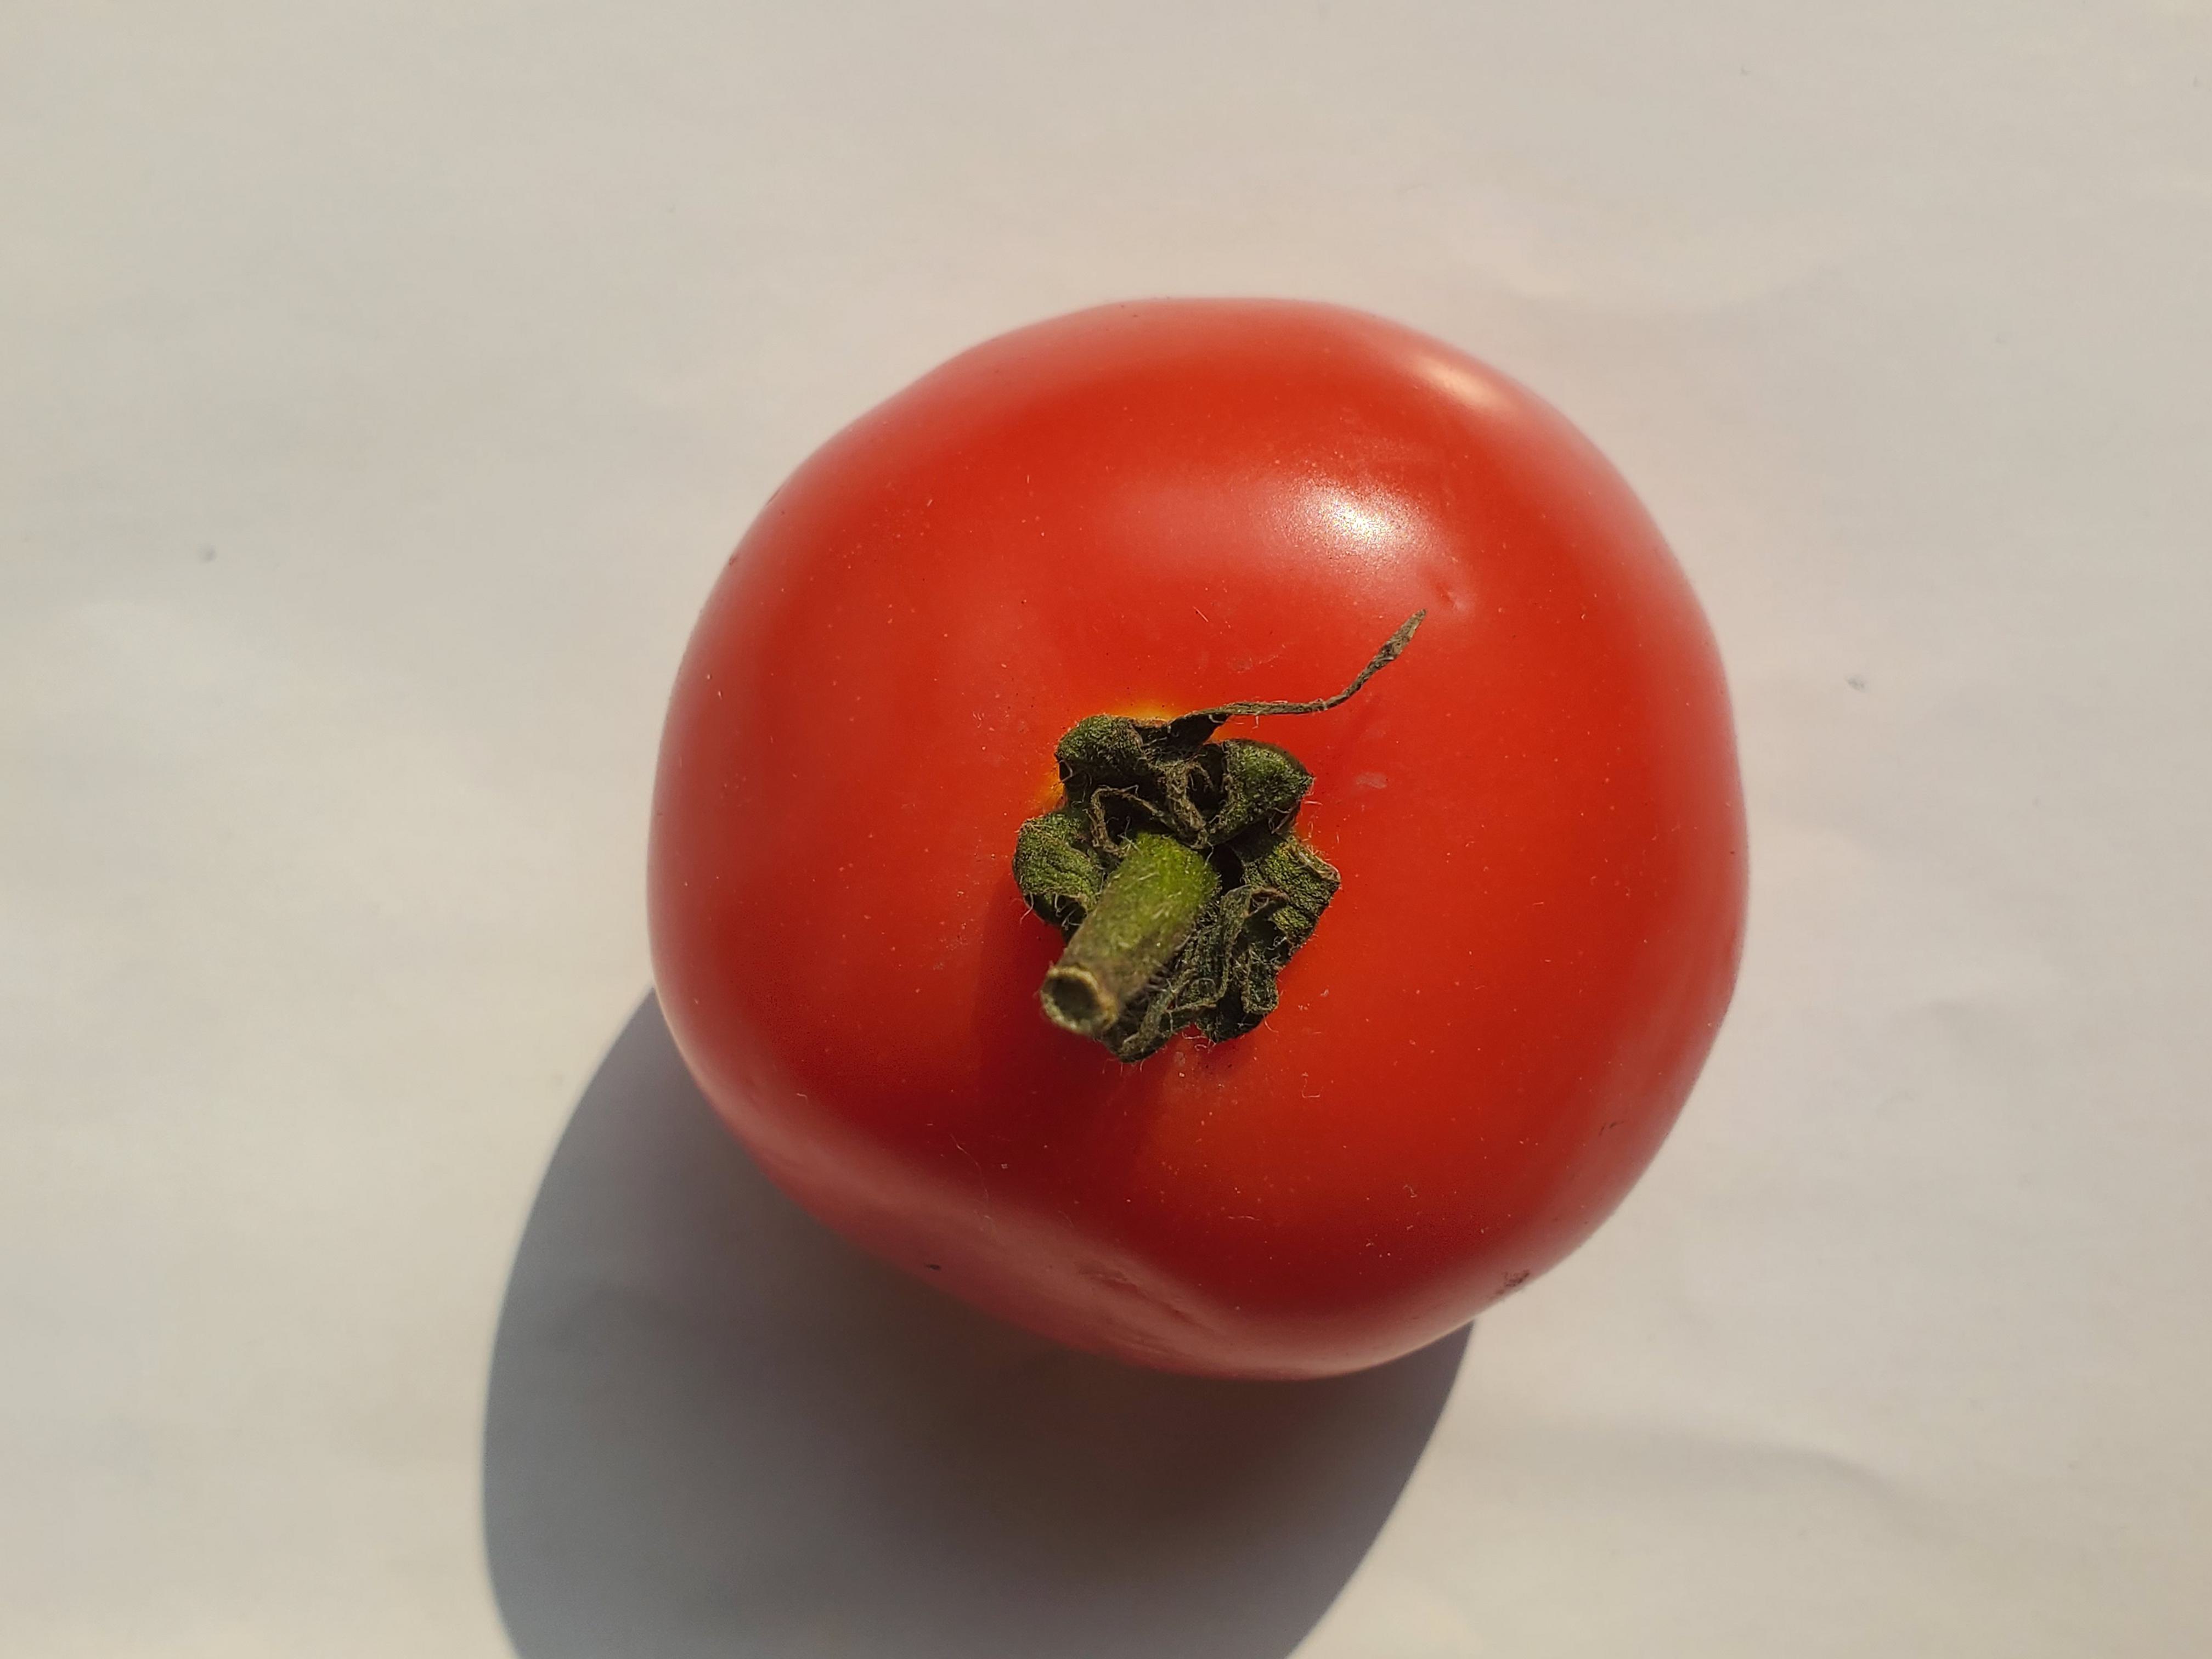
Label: Fresh